Benjamin Bristow

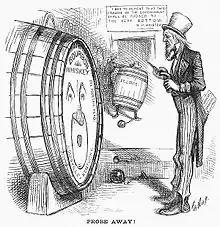
Probe Away ! Thomas Nast Harper's Weekly, March 1876

On June 3, 1874, President Grant appointed Bristow Secretary of the Treasury after William A. Richardson was removed in light of the Sanborn incident that involved Treasury contract scandals. Bristow was hailed by the press as a much needed reformer. Bristow took control of the Treasury during the Long Depression, that was started by the Panic of 1873. The Republican Party at this time was divided over currency. Bristow supported the hard money North Eastern Republicans and favored a resumption of species (coin money) to replace greenbacks (paper money). President Grant had vetoed the "Inflation Bill", on April 22, that would have increased paper money into the collapsed economy. Bristow's support of Grant's veto helped him get nominated for the Treasury by Grant. Sixteen days after Bristow took office, on June 20, Bristow's 42nd birthday, Grant signed a compromise act that legalized $26 million greenbacks released by previous Treasury Secretary Richardson, allowed a maximum of $382 million greenbacks, and authorized a redistribution of $55 million national banknotes. The act had little affect to alleve the devastated economy.